Oleg Khorokhordin

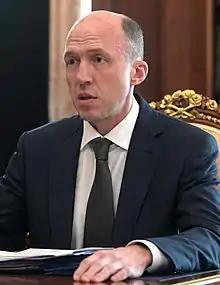
Khorokhordin in 2019

Oleg Leonidovich Khorokhordin (born 3 April 1972), is a Russian politician who served as Head of the Altai Republic from 2019 to 2024.